Kuma Kuma Kuma Bear

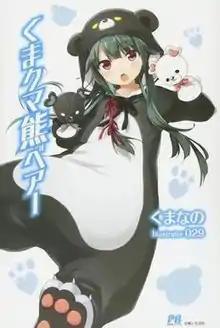
First light novel volume cover of "Kuma Kuma Kuma Bear", featuring Yuna

is a Japanese light novel series written by and illustrated by 029. It began serialization online in 2014 on the user-generated novel publishing website Shōsetsuka ni Narō. It was later acquired by Shufu to Seikatsu Sha, who have published twenty-one volumes since May 2015 under their PASH! Books imprint.